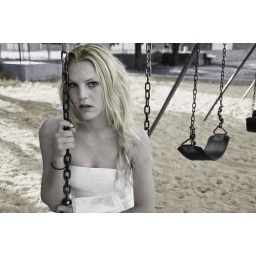
girl in the white dress